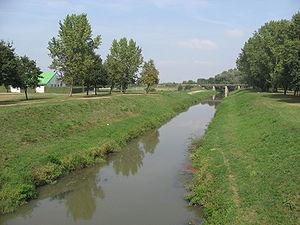
Avec ses 133 km, la Bednja est la plus longue rivière qui ne coule qu'en Croatie, et un affluent de la rive droite de la Drave. Elle n'a pas elle-même d'affluent notable.